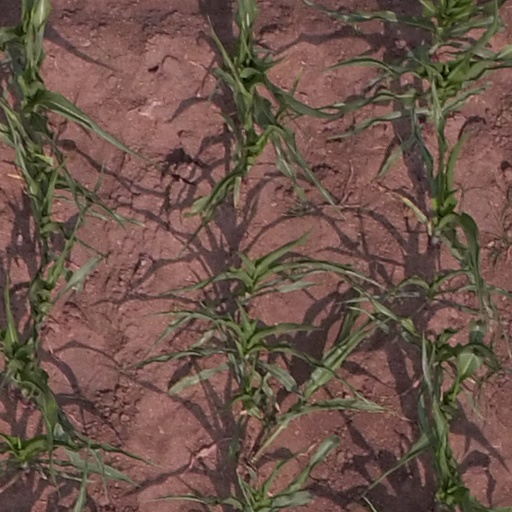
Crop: maize; corn